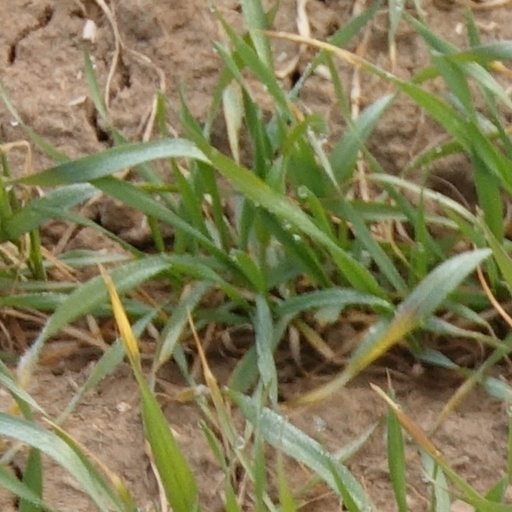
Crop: wheat